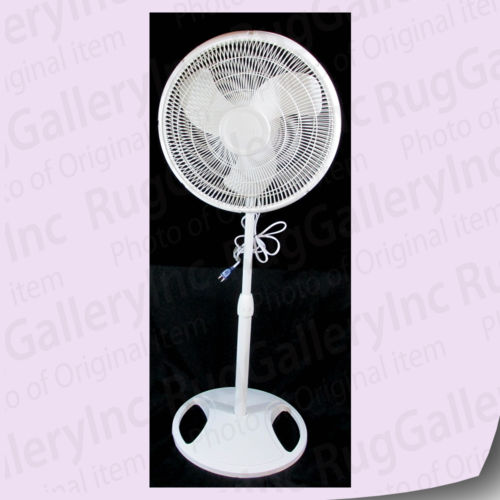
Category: fan